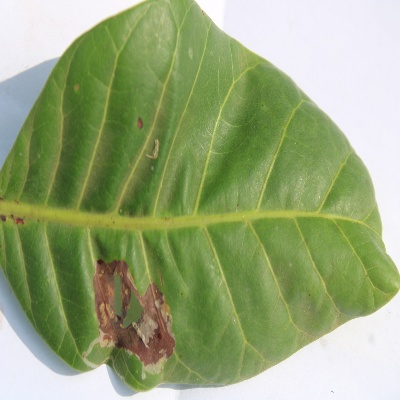
Crop: Cashew
Condition: leaf miner